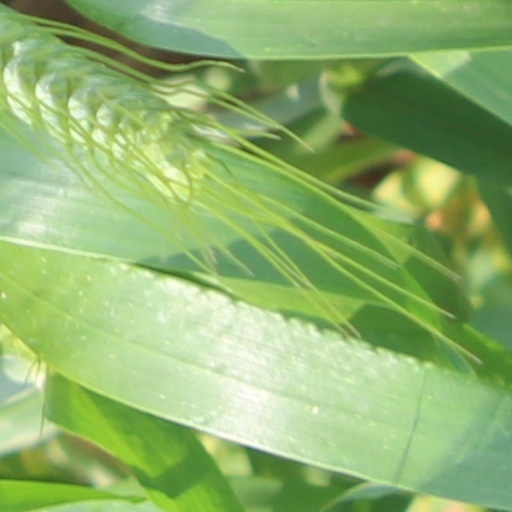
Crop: wheat